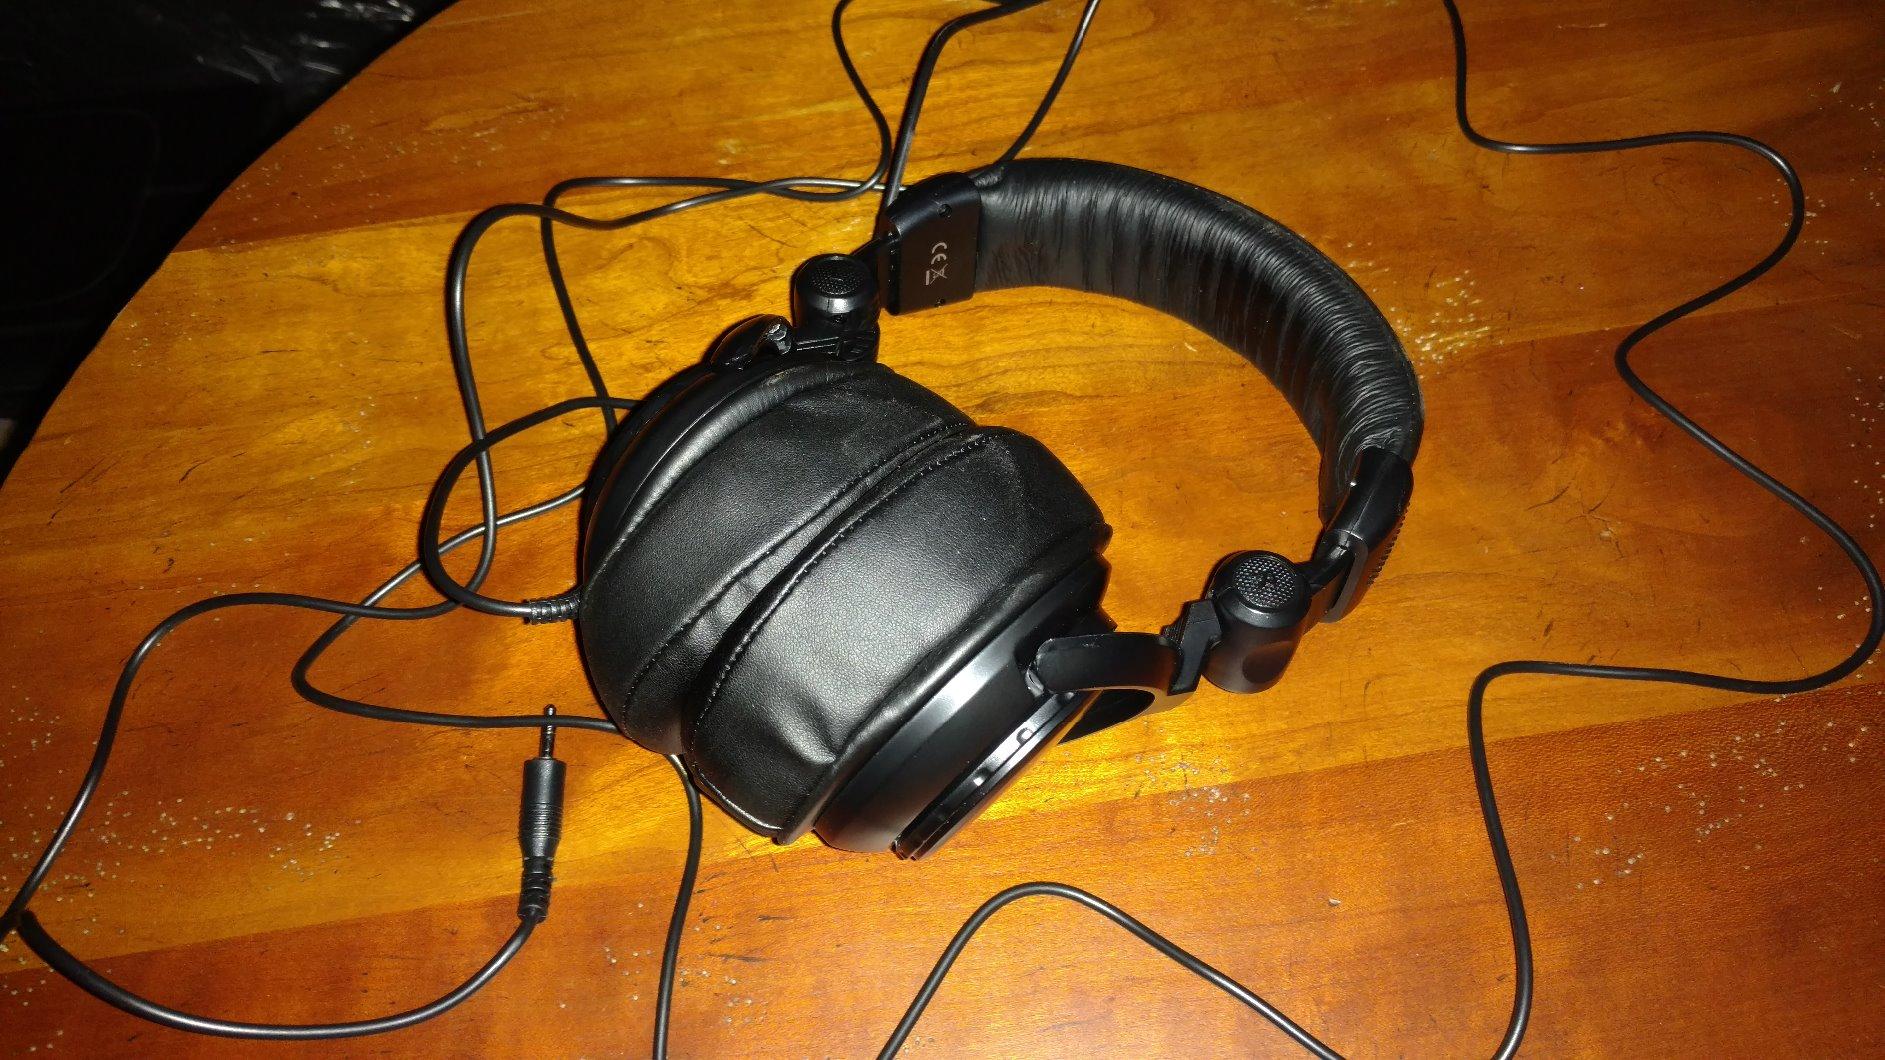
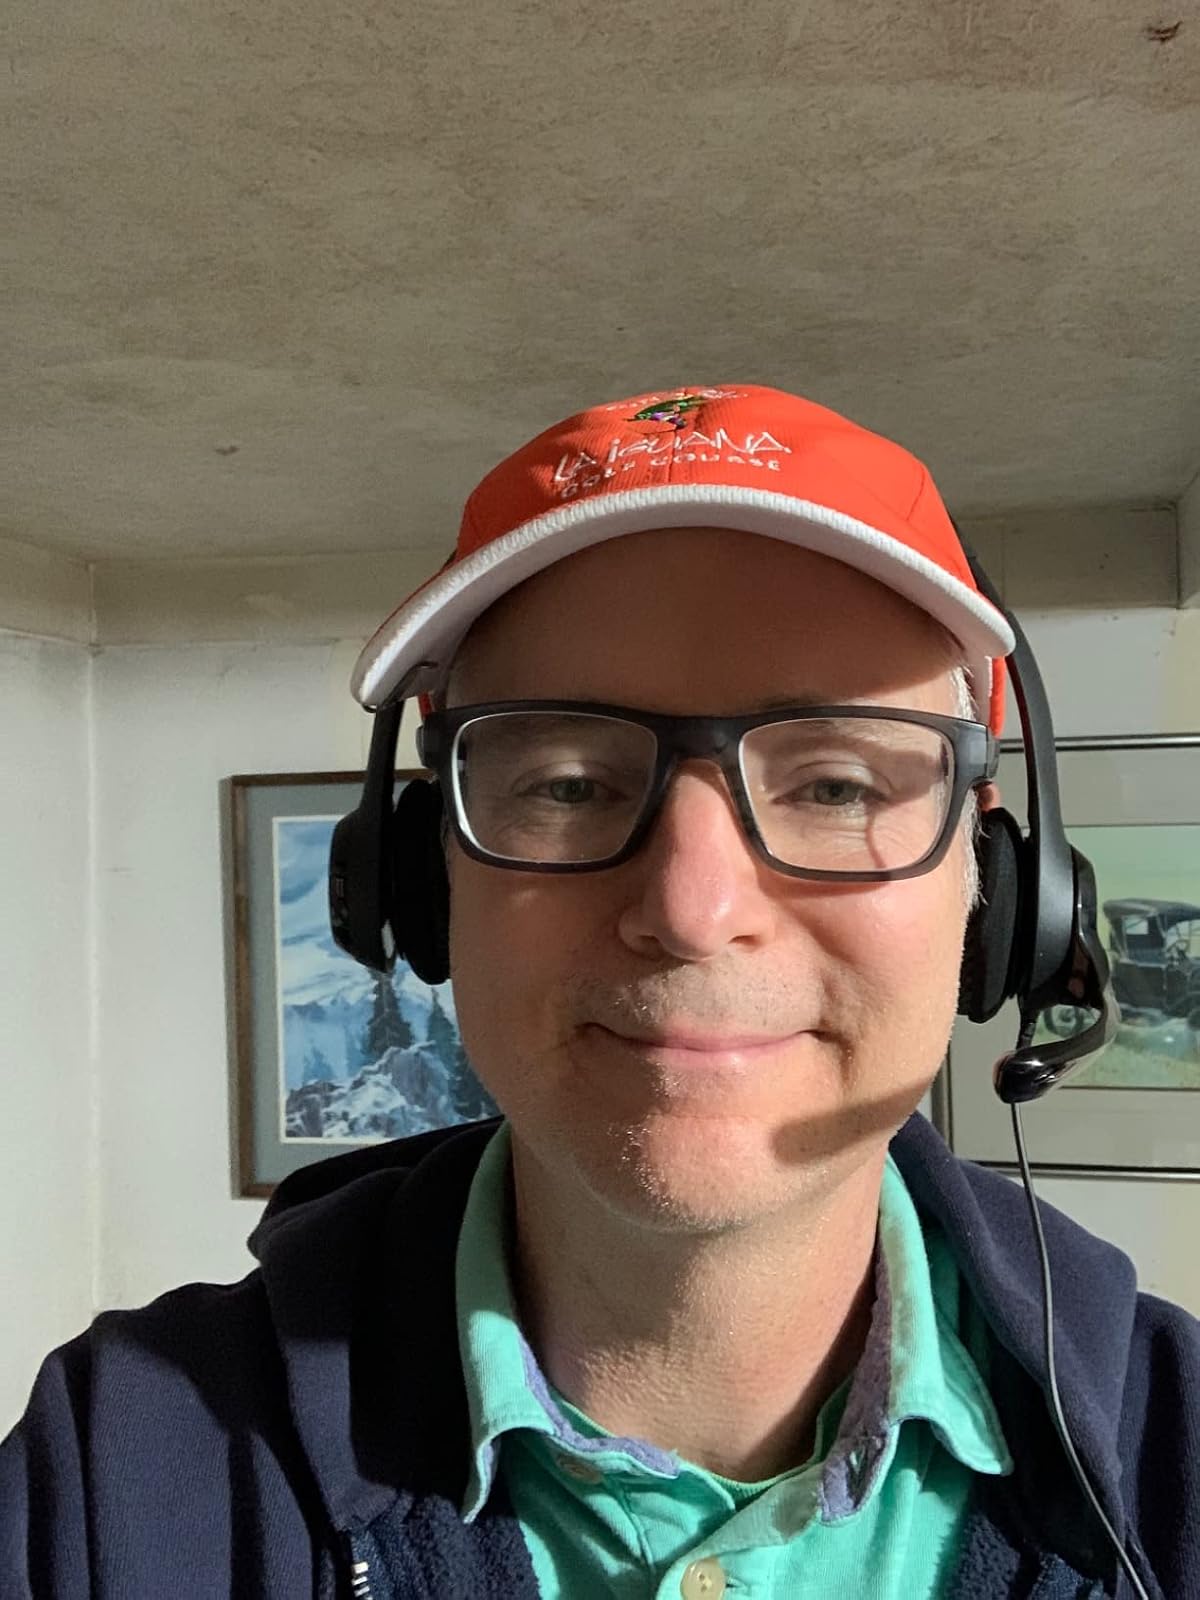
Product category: headphones
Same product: no